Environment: real
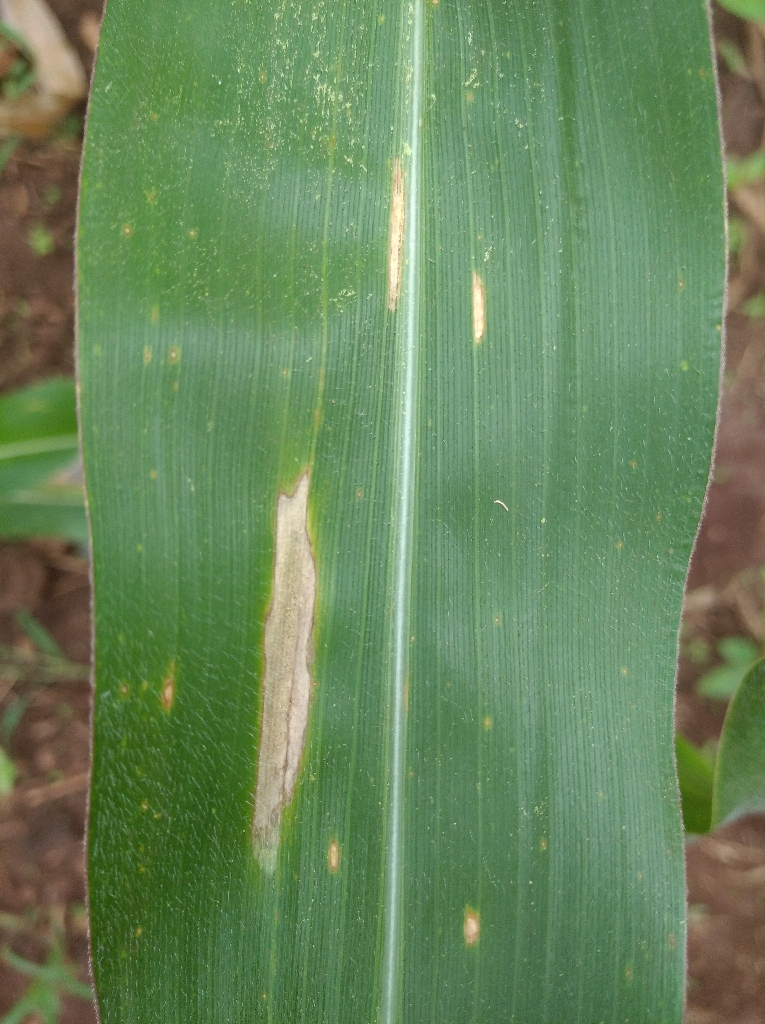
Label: northern_corn_leaf_blight